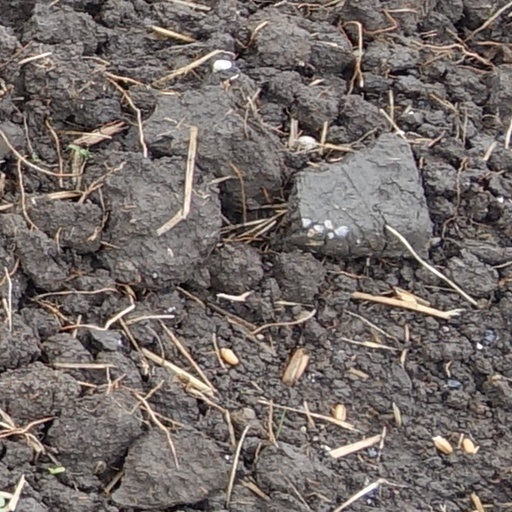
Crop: wheat